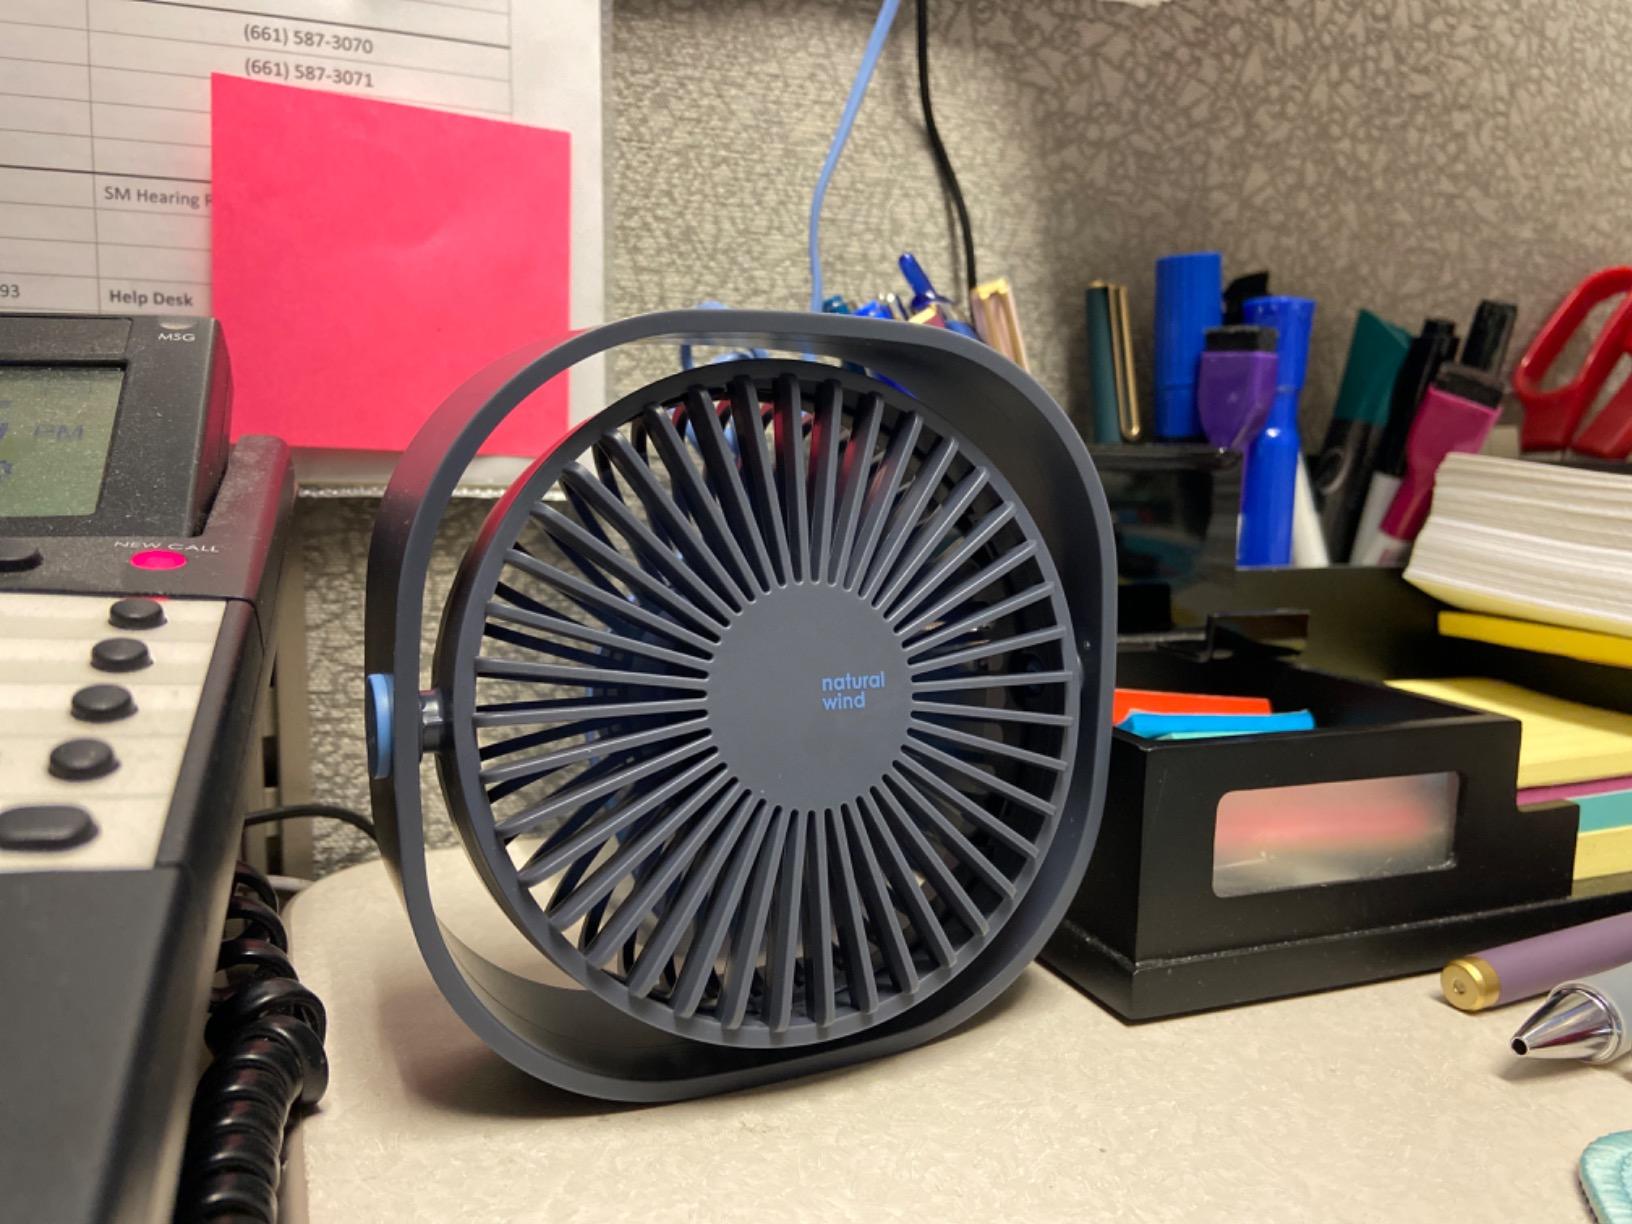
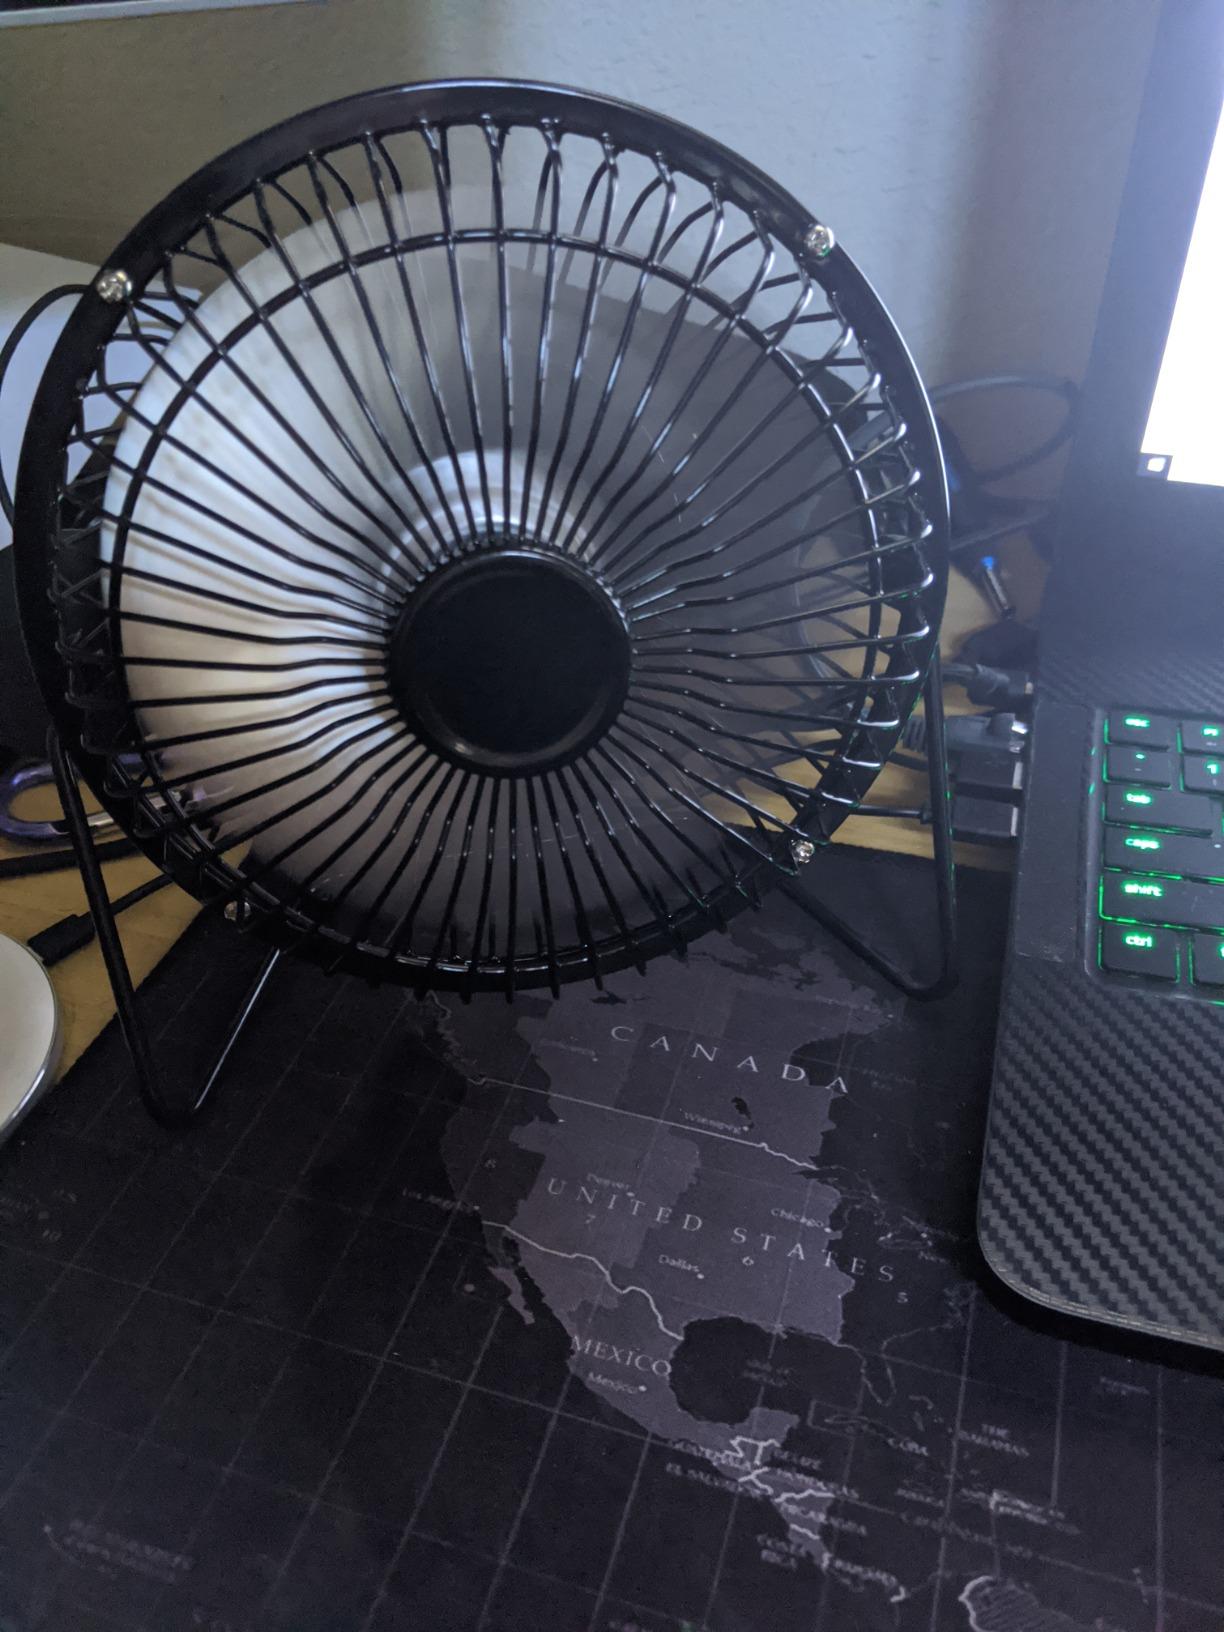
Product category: fan
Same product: no